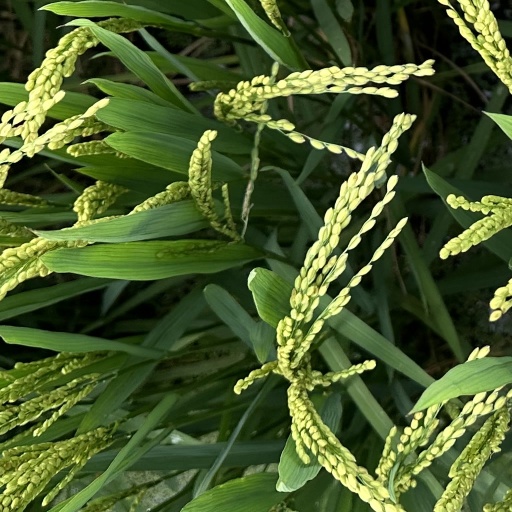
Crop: rice